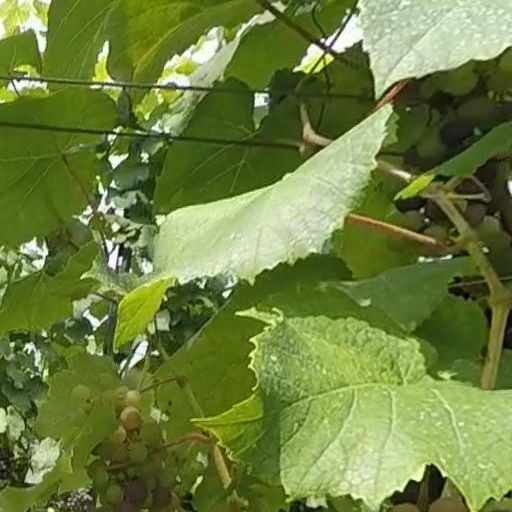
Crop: grape